Bhagavad Gita As It Is trial

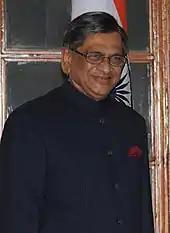
Indian Foreign Minister S. M. Krishna.

Following the Parliament's demand for a report from the External Affairs Ministry on the issue, Foreign Minister S. M. Krishna said that ISKCON had been advised to take legal recourse and put the controversy in the light of Russia-India relations. He also stated in Lok Sabha that "the Bhagavad-gita is the definitive treatise of Indian thought."